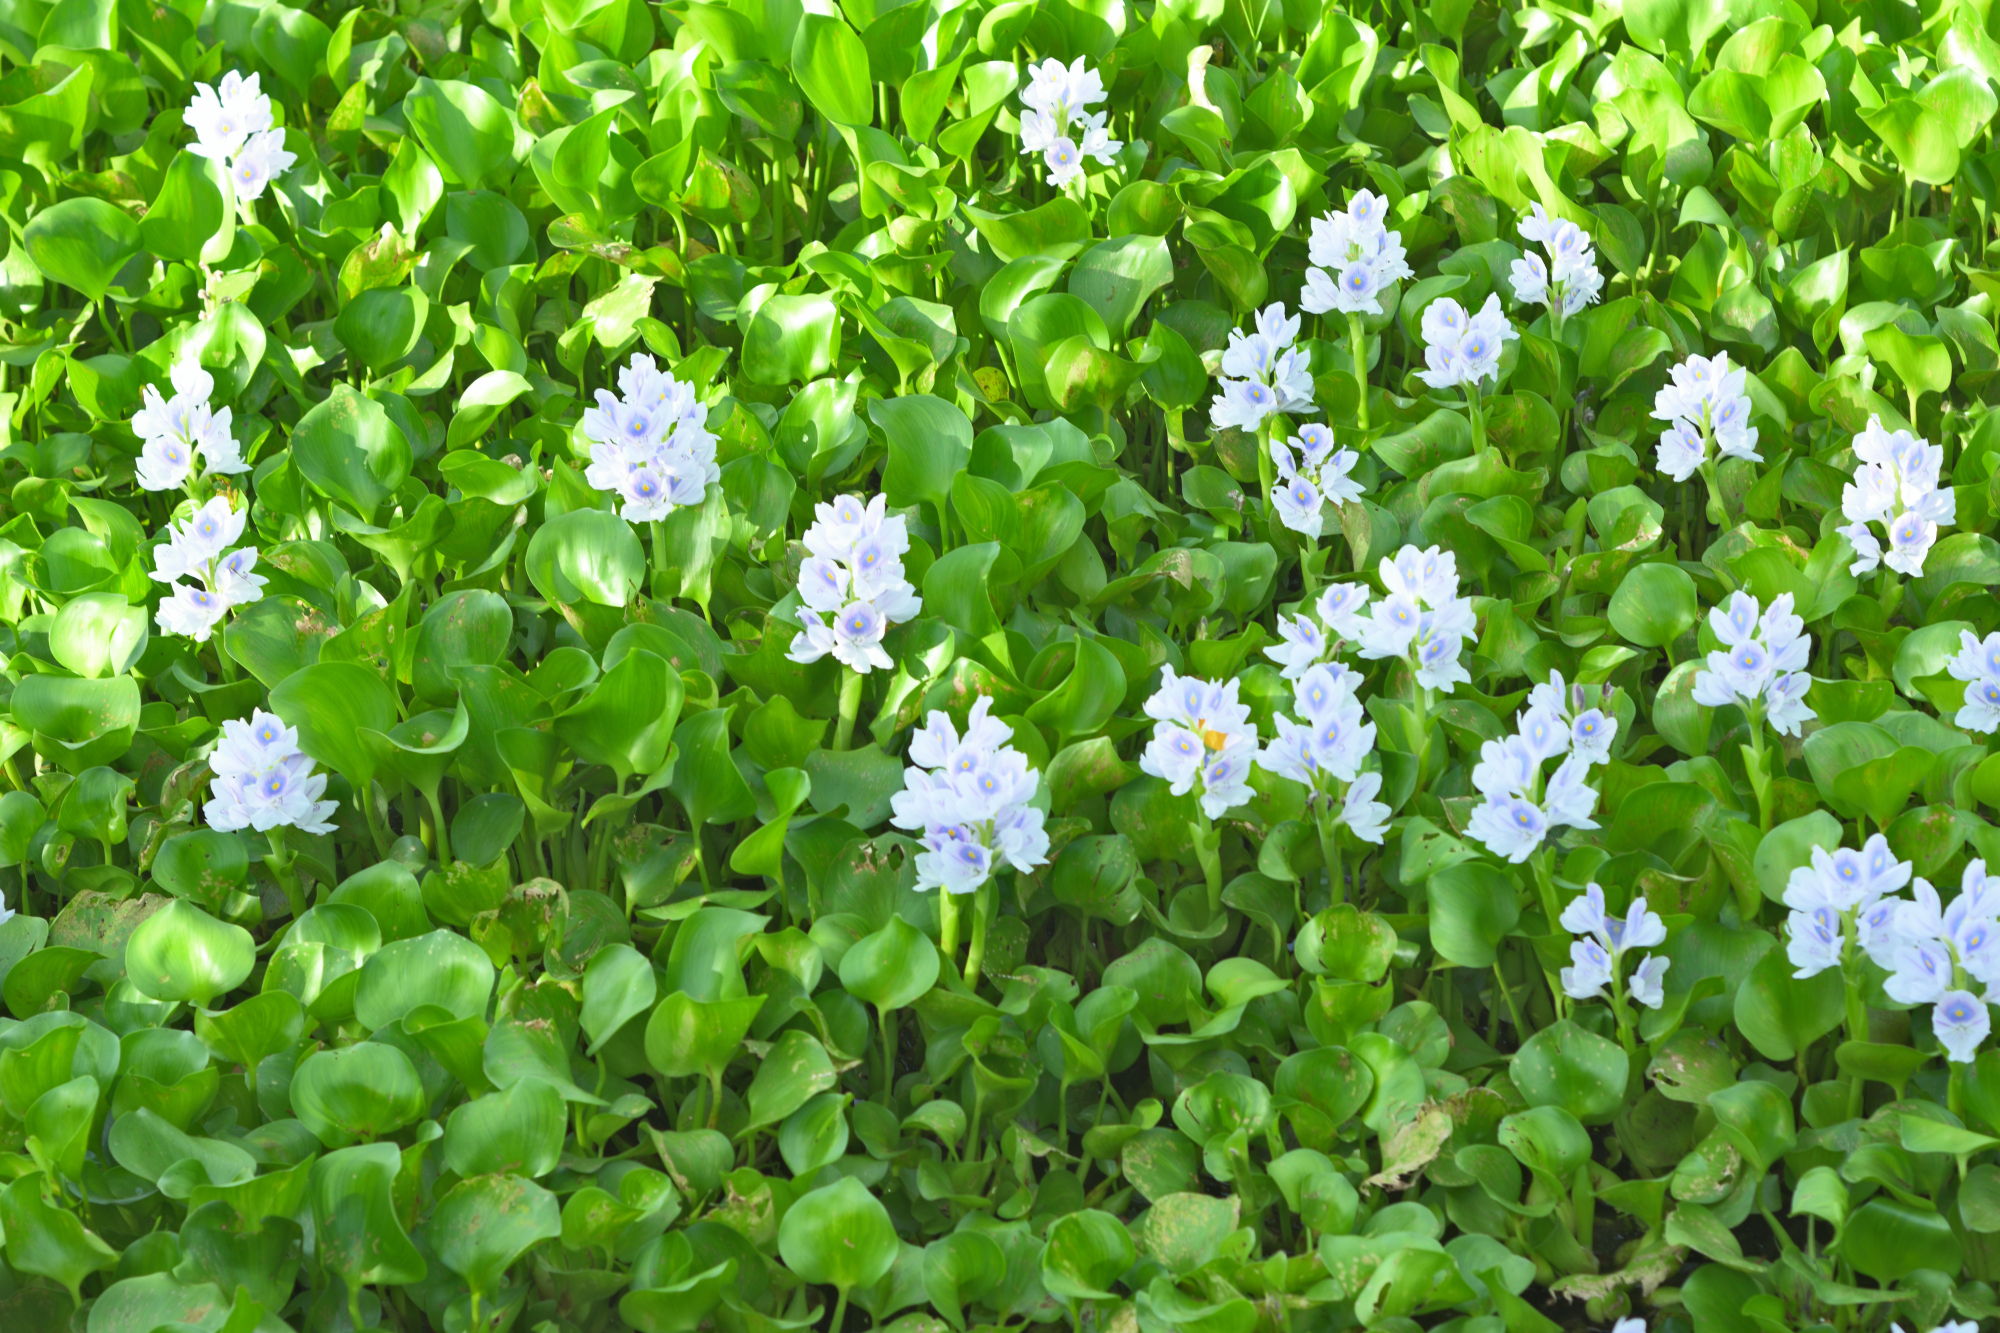
Water Hyacinth - Khurushkul Pond, Bangladesh
Water hyacinth (Eichhornia crassipes) coverage in a freshwater pond near Khurushkul, Cox's Bazar, Bangladesh. Photographed on 9 August 2026 during the monsoon season. Follow-up survey of the pond documented in the June 2026 water lily / water hyacinth dataset.
Location: Khurushkul, Cox's Bazar, Chattogram, Bangladesh
Keywords: water hyacinth, Eichhornia crassipes, invasive aquatic plant, pond, freshwater wetland, monsoon, Bangladesh, Khurushkul, Cox's Bazar, botanical photography, aquatic vegetation, golamrob